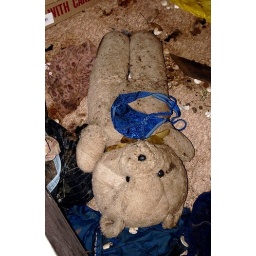
Teddy bear with gold bow and blue panties in the abandoned house on the Wright Property near Rerdell, Florida.